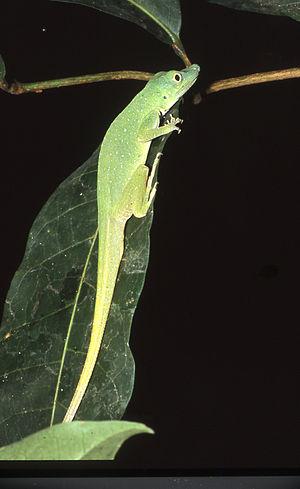
Anolis punctatus est une espèce de sauriens de la famille des Dactyloidae.